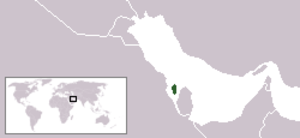
Cet article résume les caractéristiques de la géographie de Bahreïn. Bahreïn est un pays situé sur un archipel du golfe Persique au Moyen-Orient. La capitale est Manama.